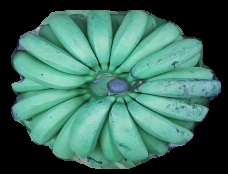
Variety: pachbale
Grade: grade2